Anna Ulyanova

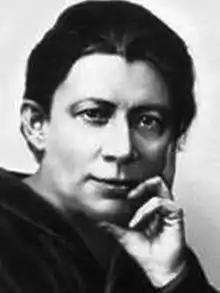

Anna Ilyinichna Yelizarova-Ulyanova (– 19 October 1935) was a Russian revolutionary and a Soviet politician. The older sister of Vladimir Lenin and of Maria Ilyinichna Ulyanova, she married Mark Yelizarov (1863–1919), who became Soviet Russia's first People's Commissar for Transport (in office, 1917–1918).